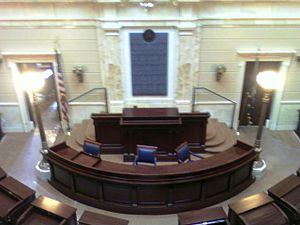
Le sénat de l'Utah est la chambre haute de la législature de l'État de l'Utah aux États-Unis d'Amérique. Il comprend 29 parlementaires élus chacun dans un district représentant approximativement chacun 91 000 habitants. Les sénateurs de l'Utah sont élus tous les 4 ans, sans limite de mandats. Le sénat de l'Utah siège au Capitole situé à Salt Lake City. Lors de la 60ᵉ législature, le président du Sénat est le républicain Wayne L. Niederhauser.